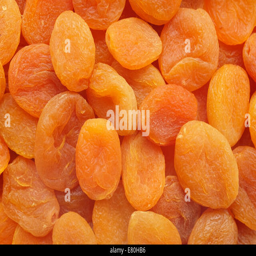
deep orange dried apricots as an abstract background texture